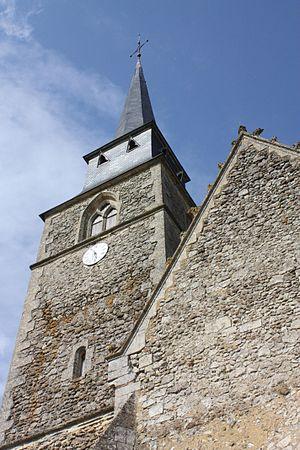
Eglise de St Ulphace dans la Sarthe
Saint-Ulphace est une commune française, située dans le département de la Sarthe en région Pays de la Loire, peuplée de 225 habitants.
Cet article recense les monuments historiques de l'arrondissement de Mamers, dans le département de la Sarthe, en France.
La liste des églises de la Sarthe recense de la manière la plus complète possible les églises, cathédrale et basilique situées dans le département français de la Sarthe.